Heavenly Sword

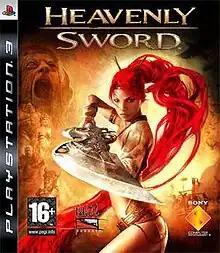
European box art showing protagonist Nariko

Heavenly Sword is a 2007 action-adventure game developed by British company Ninja Theory and published by Sony Computer Entertainment for the PlayStation 3. The game revolves around player-character Nariko and her eponymous sword, battling against the forces of a tyrant warlord who seeks to destroy her clan.